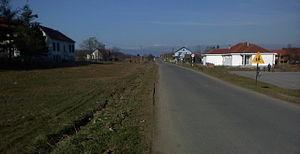
fr:Gornja Jajina, Serbie
Gornja Jajina est un village de Serbie situé sur le territoire de la Ville de Leskovac, district de Jablanica. Au recensement de 2011, il comptait 526 habitants.